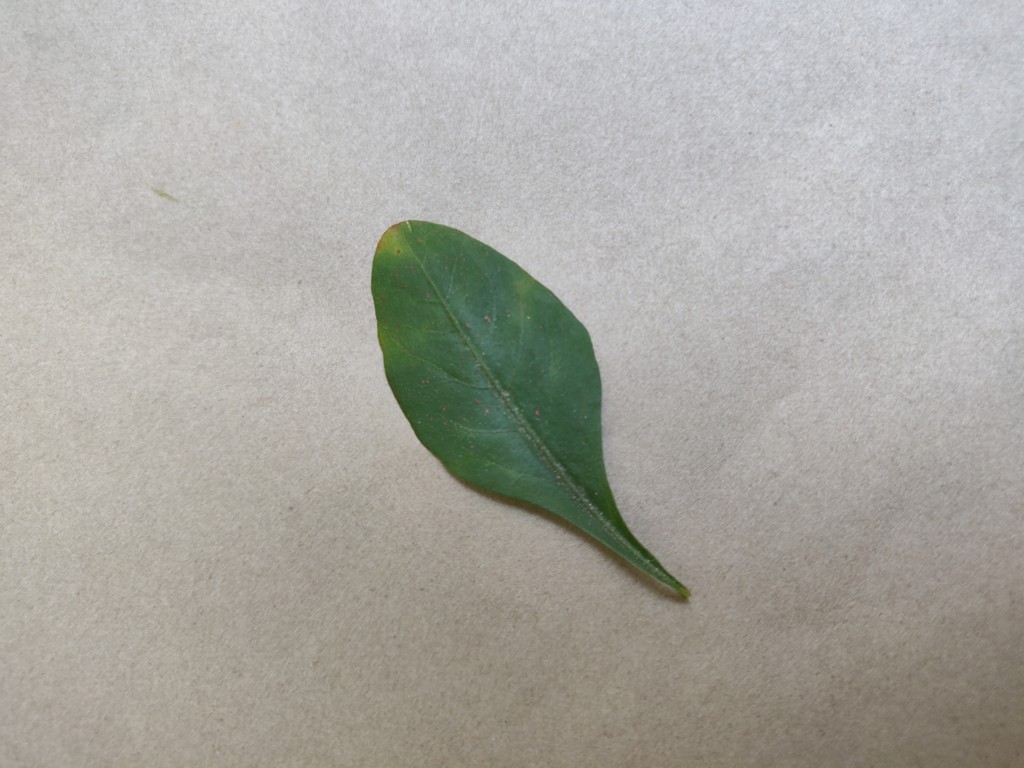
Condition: Unhealthy
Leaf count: single
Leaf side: front